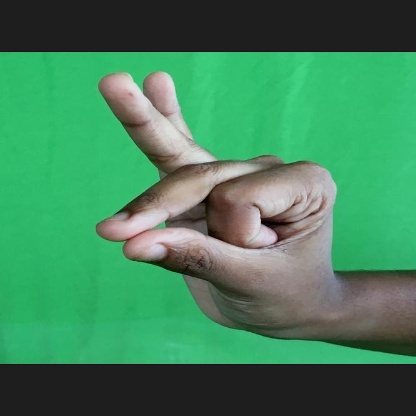
Mudra: Bramaram